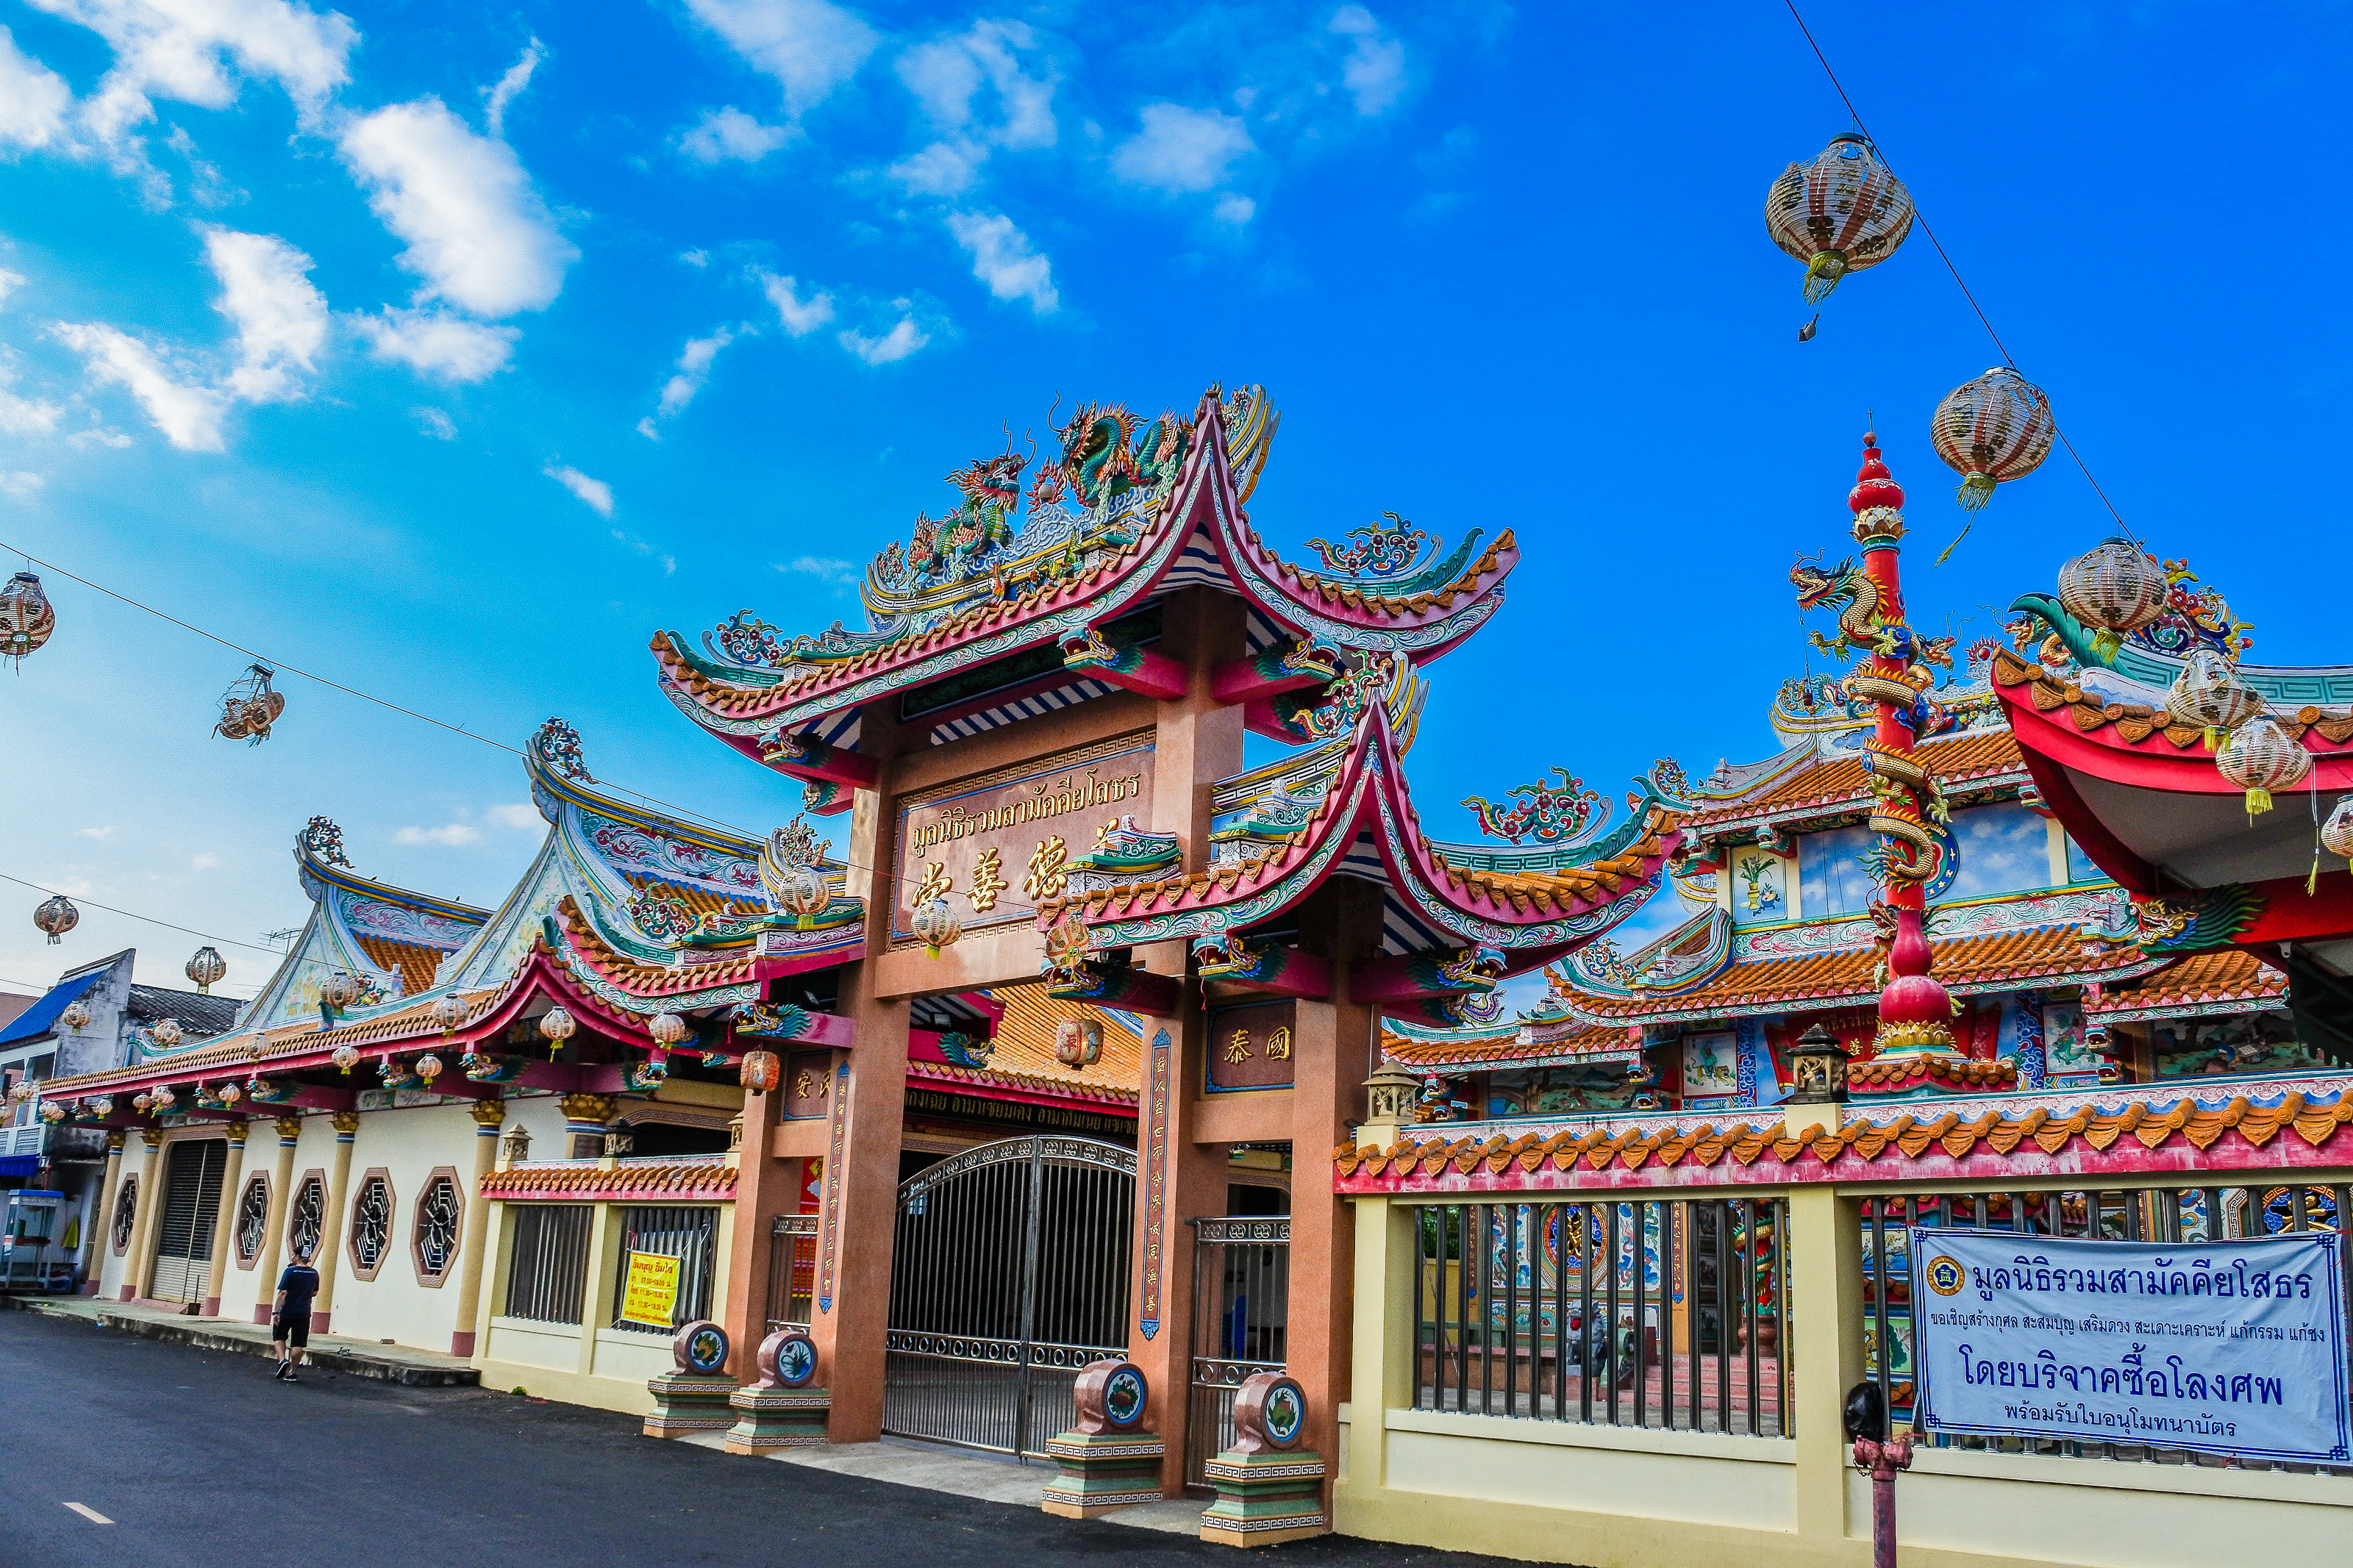
door, city, facade, tourism, house, yasothon, ban, building, tourist, rustic, thailand, portuguese, wood, entrance, decoration, architecture, sky, sino, historic, town, old, asia, tha, ancient, water, classic, blue, vintage, travel, landscape, chinese architecture, japanese architecture, landmark, place of worship, temple, shrine, historic site, leisure, tourist attraction, shinto shrine, cloud, monastery, world